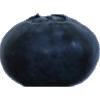
Label: Blueberry 1